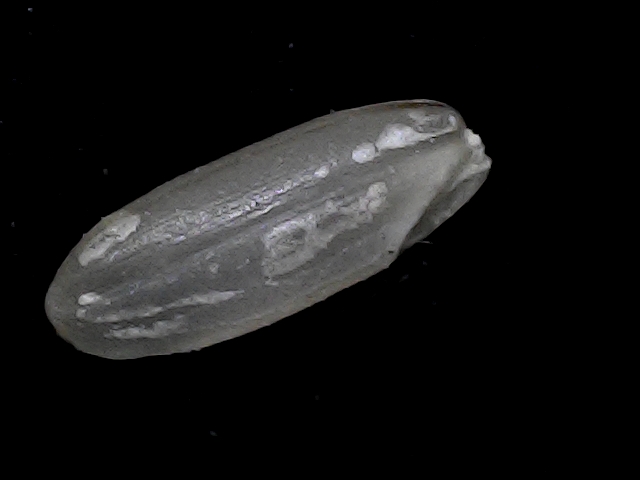
Rice variety: BR22